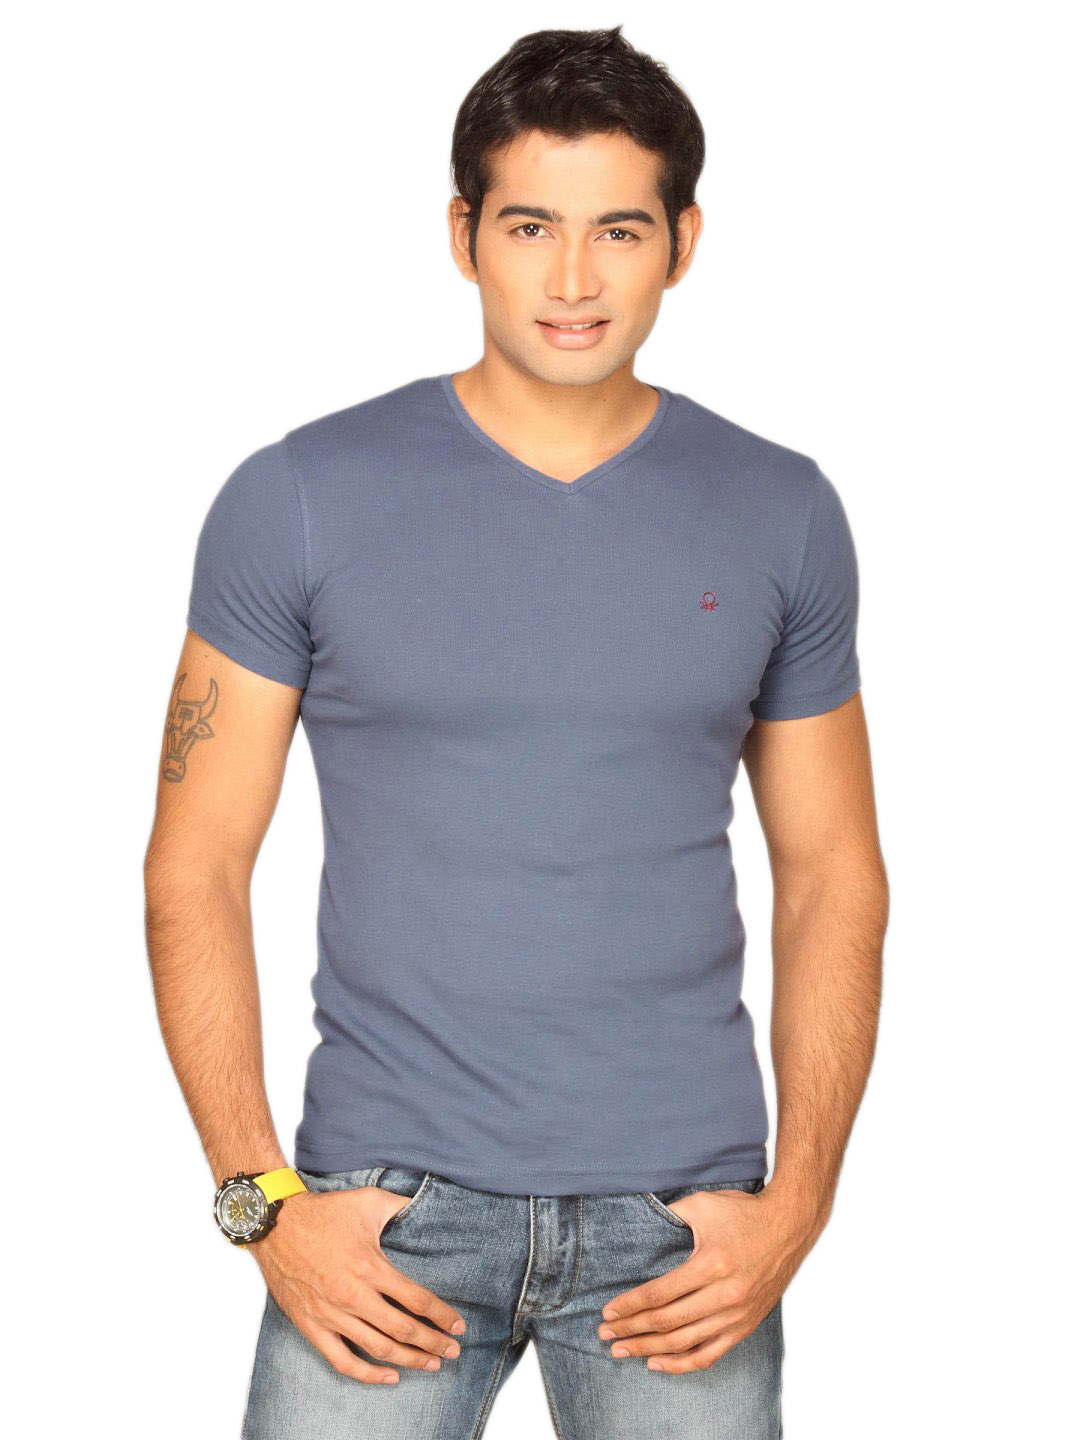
UCB Men's Benetton Logo Navy T-shirt
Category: Apparel / Topwear / Tshirts
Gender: Men
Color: Navy Blue
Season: Summer 2011
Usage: Casual